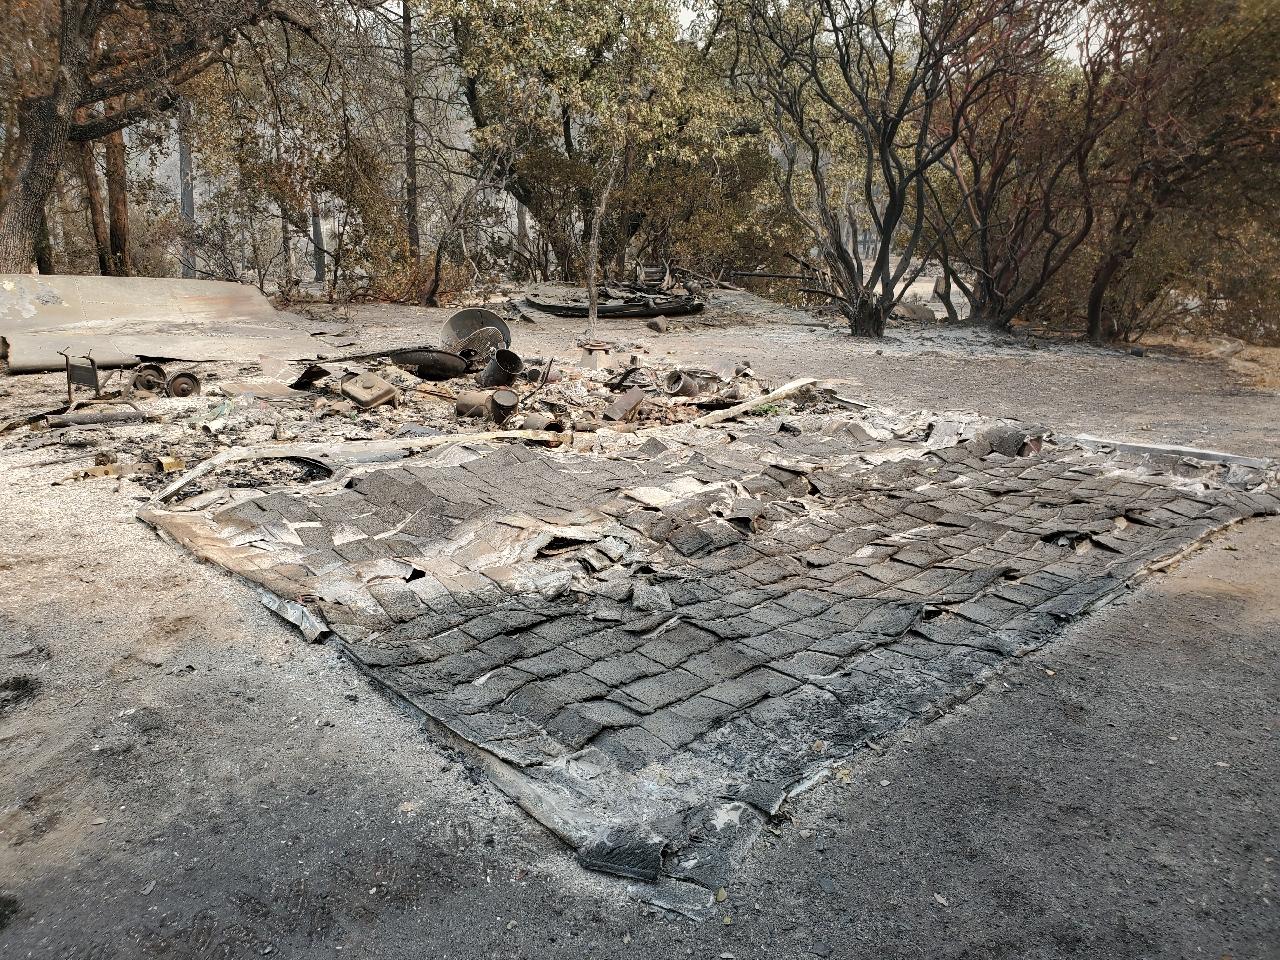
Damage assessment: destroyed